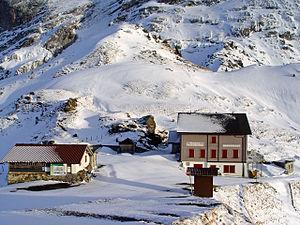
La Grosse Scheidegg est un col des Alpes situé en Suisse, dans le sud du canton de Berne à une altitude de 1 962 mètres.